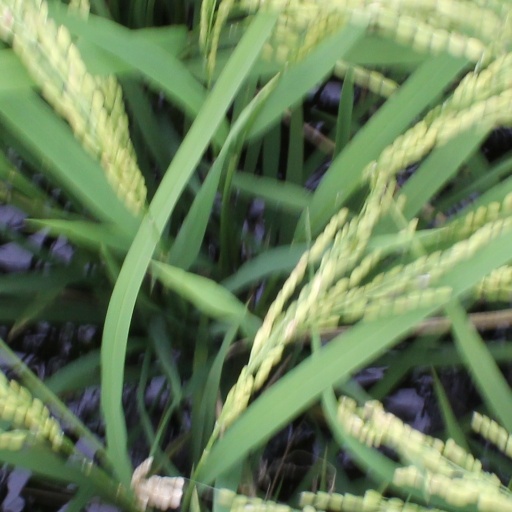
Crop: rice